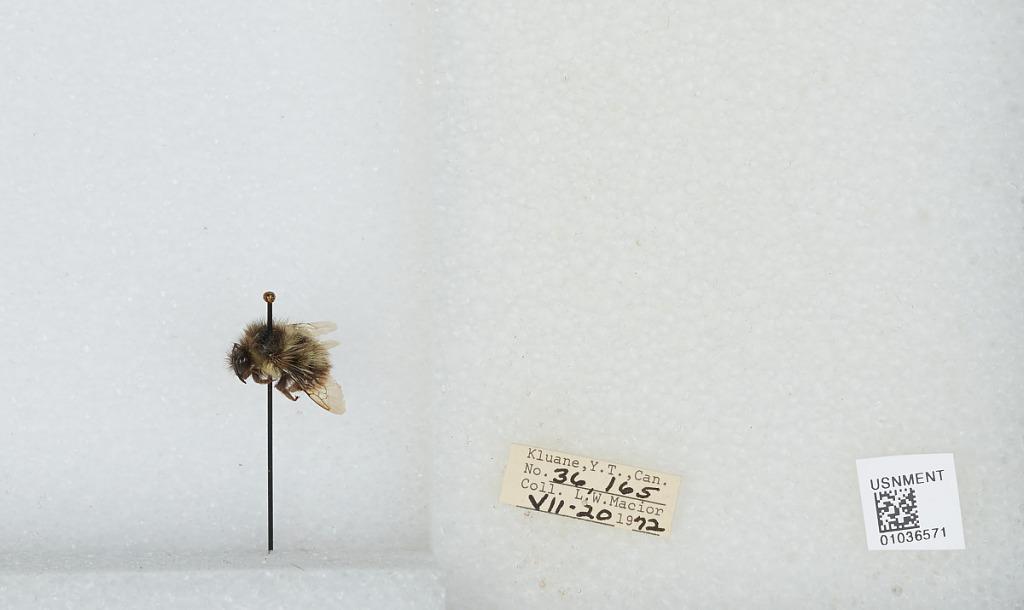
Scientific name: Bombus (Pyrobombus) mixtus Cresson
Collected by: L. Macior
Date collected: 1972-7-20
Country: Canada
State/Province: Yukon Territory
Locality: Kluane
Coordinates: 60.75, -139.5